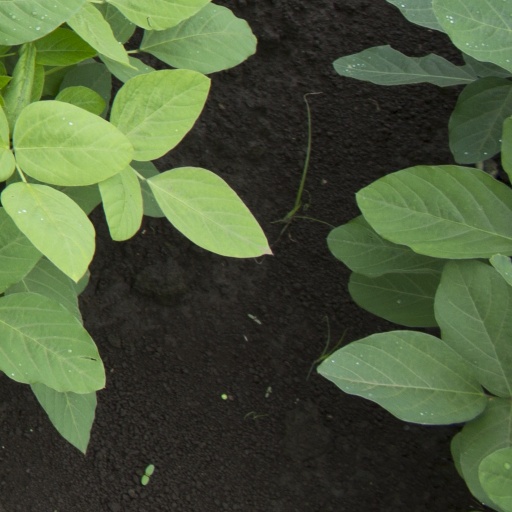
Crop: soybean